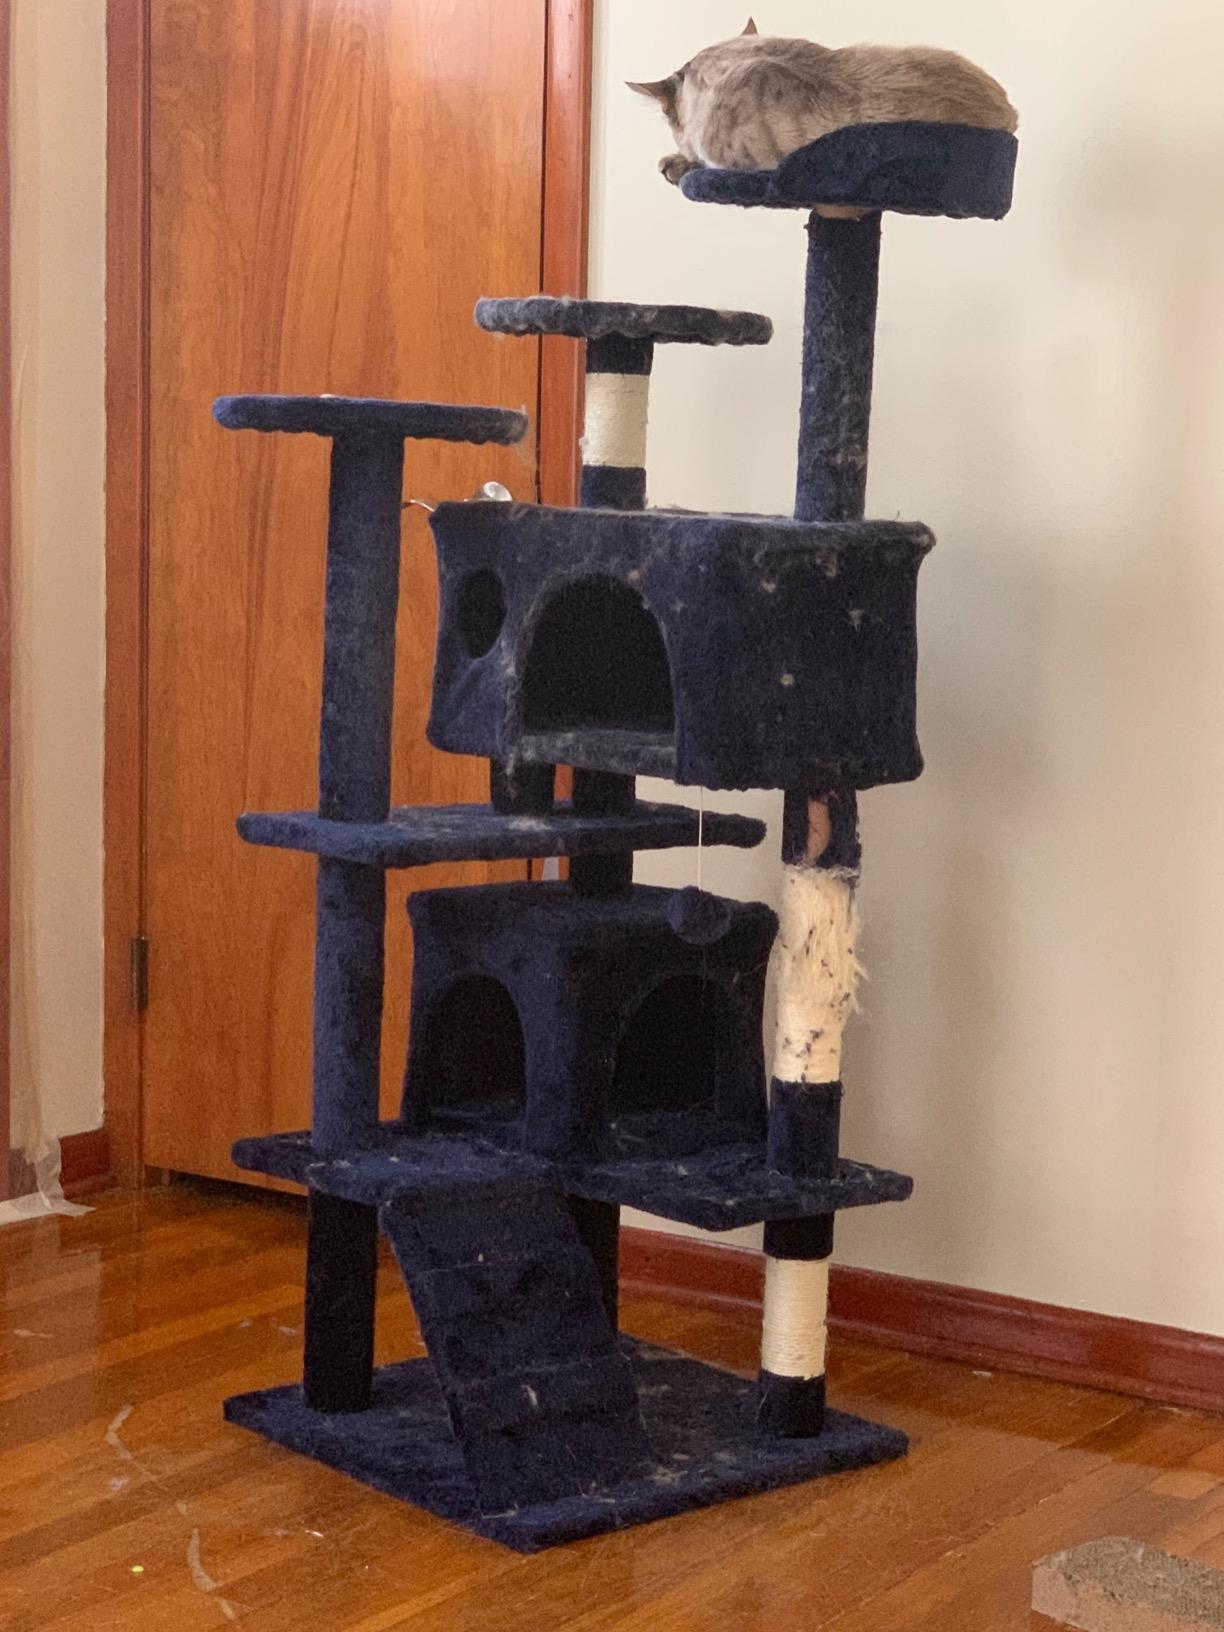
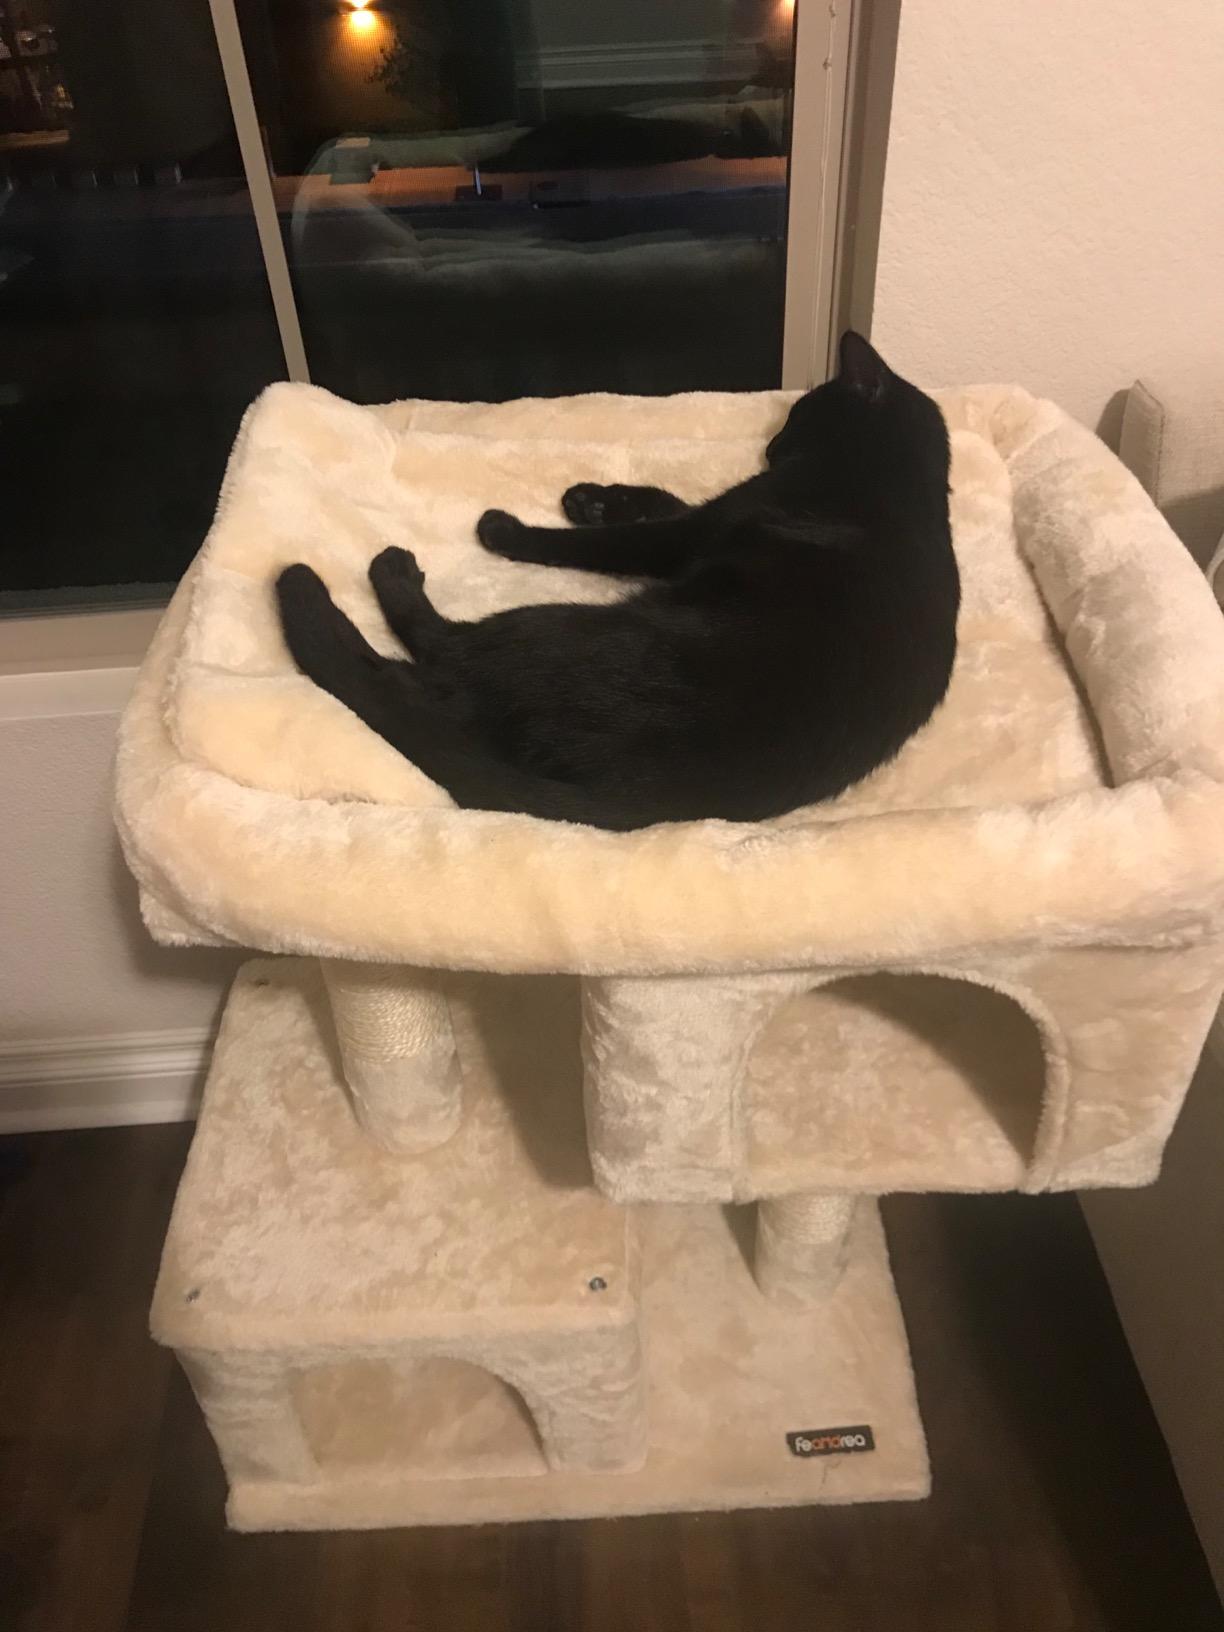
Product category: items_cat tree
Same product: no